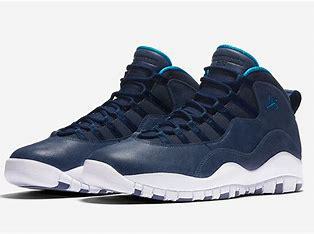
Brand: Jordan
Model: 10 Retro